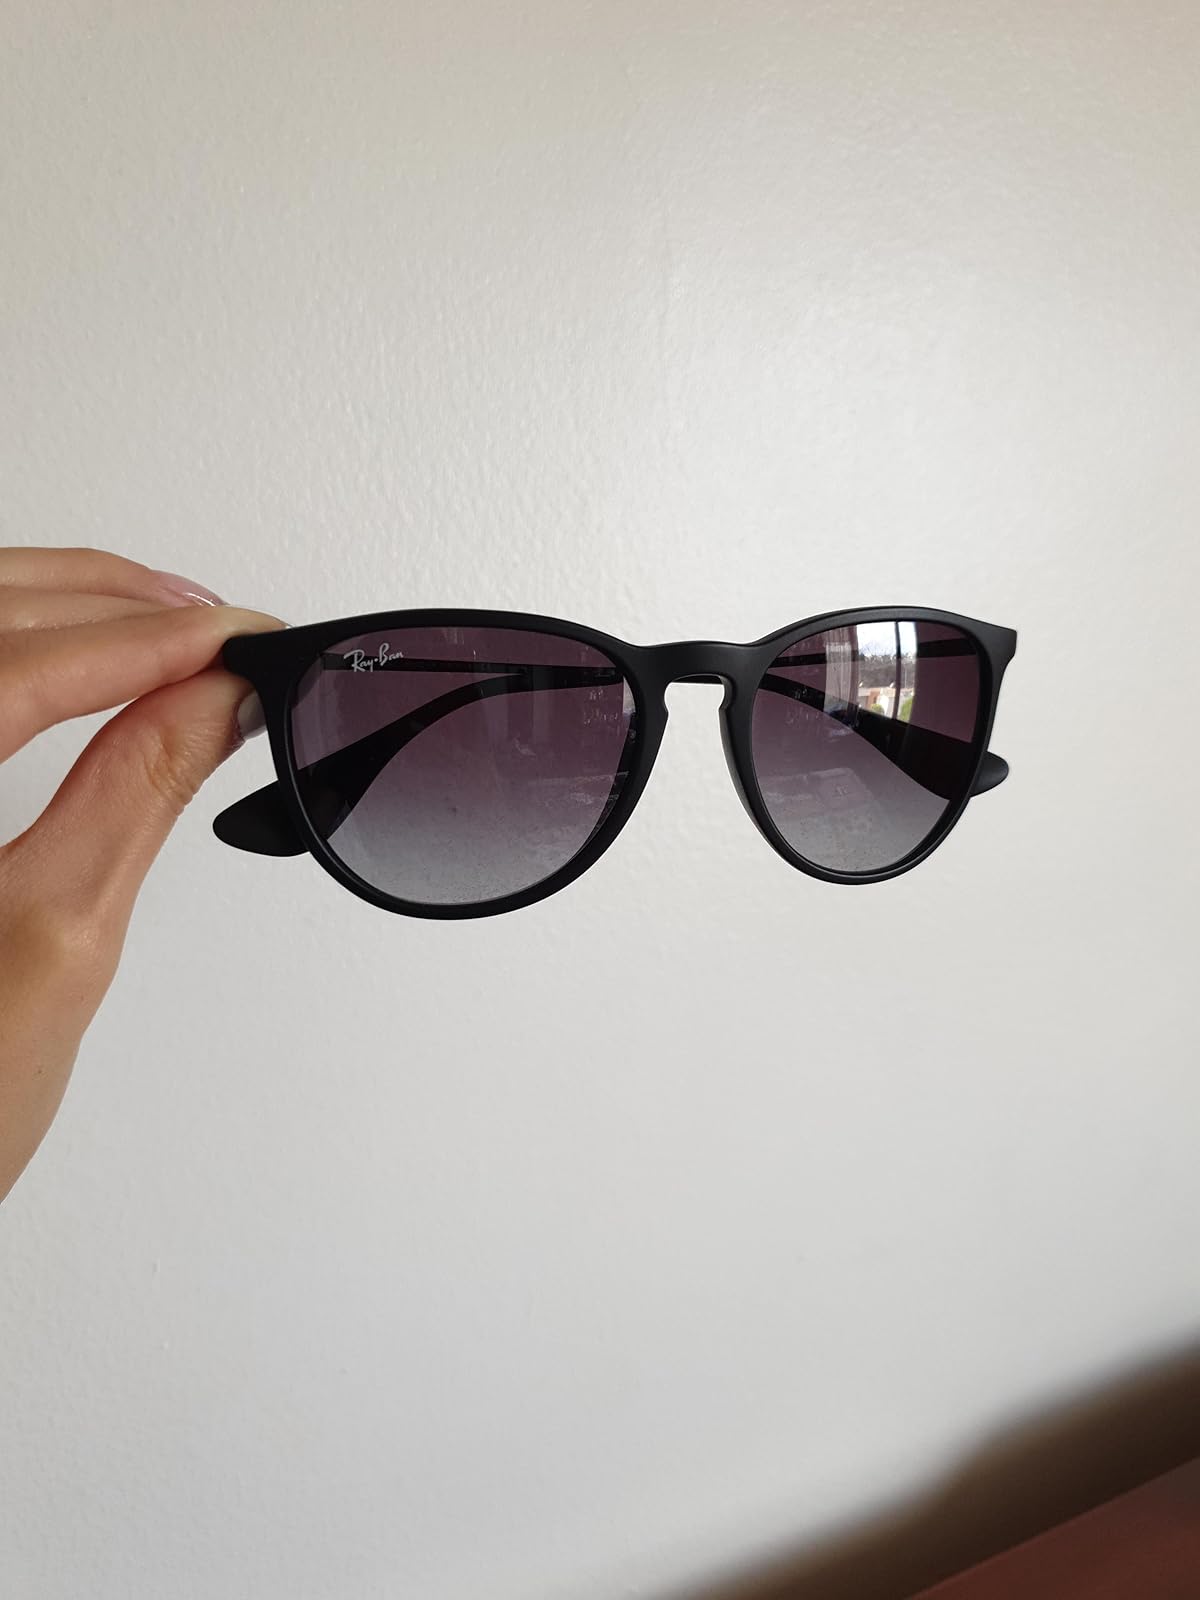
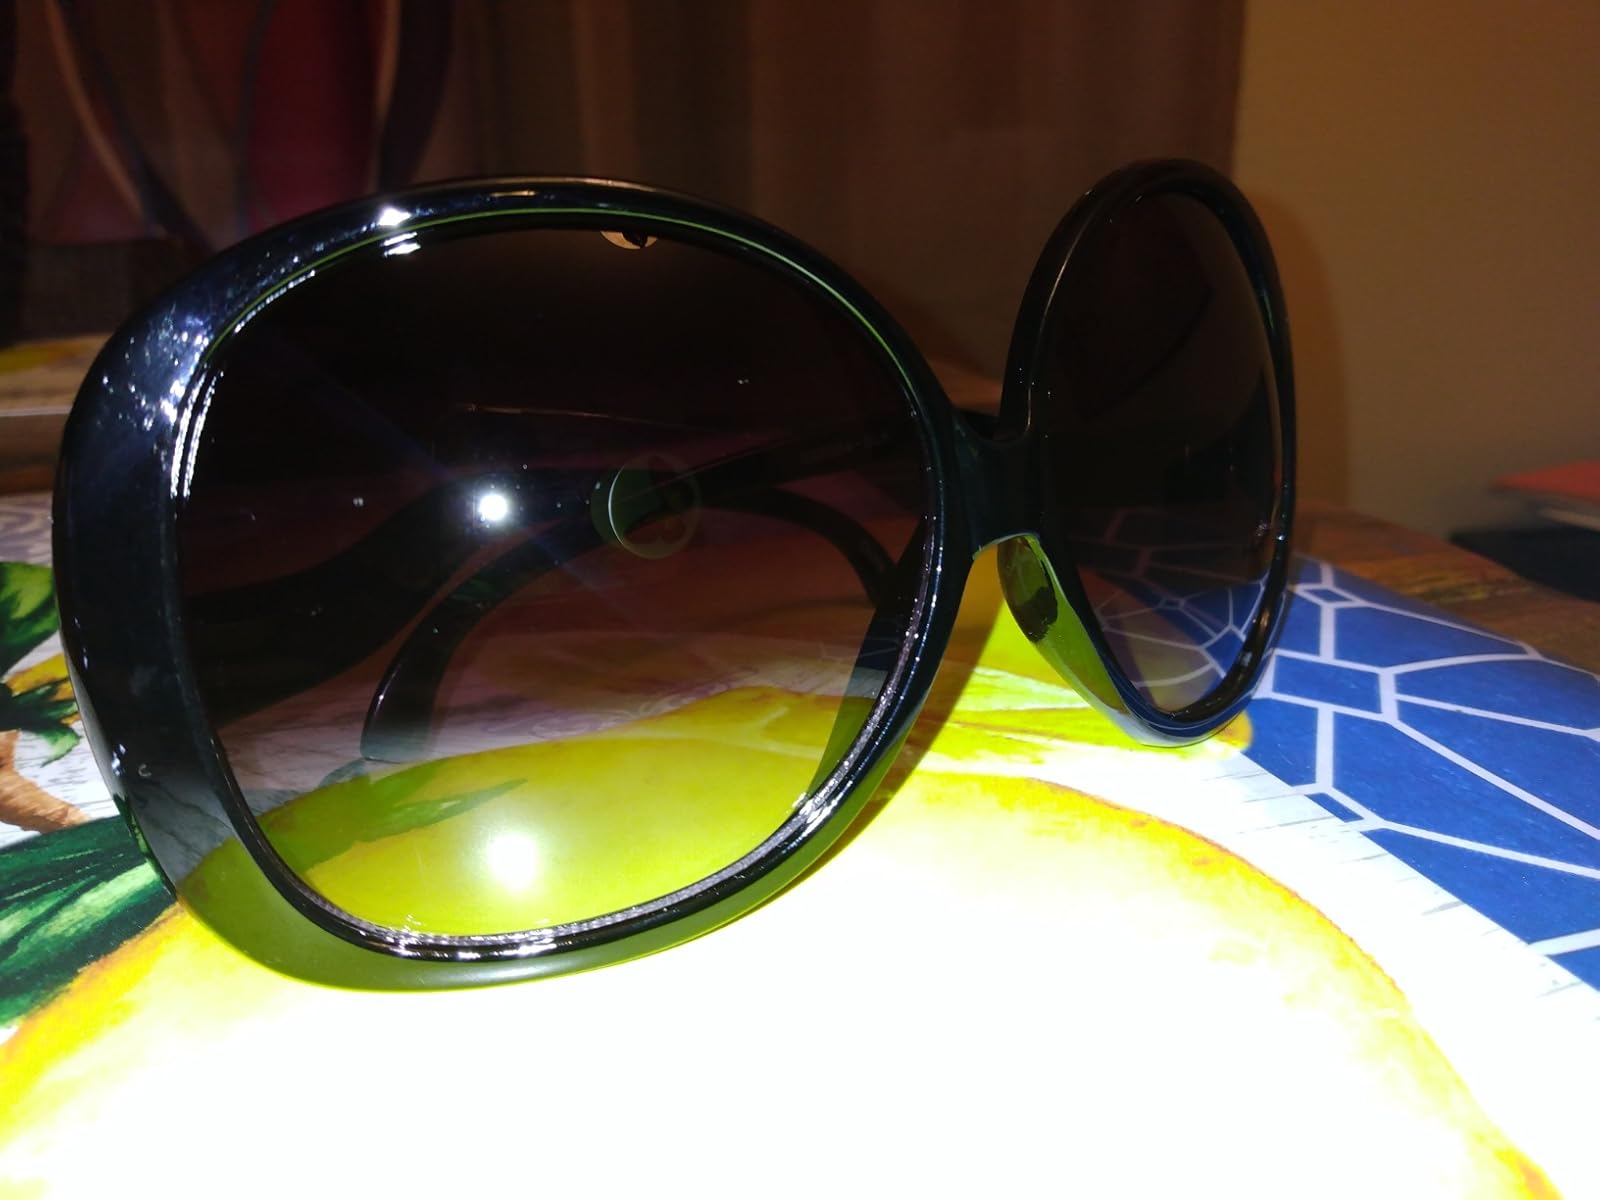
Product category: accessories_sunglasses
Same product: no